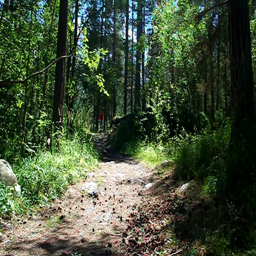
young girl riding a bike in the forest on a dirt road